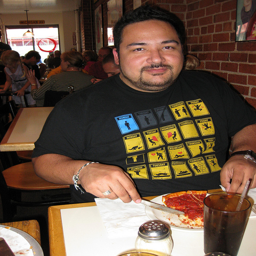
A man sitting at table with several slices of pizza.
A man sitting at a table eating a slice of pizza.
A man in a restaurant eating a slice of pizza.
Man in restaurant about to enjoy his meal
A man is sitting at a table with pizza.